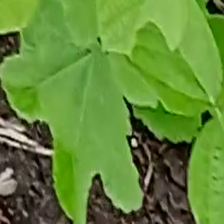
Weed species: Little_Mallow(Malva parviflora)